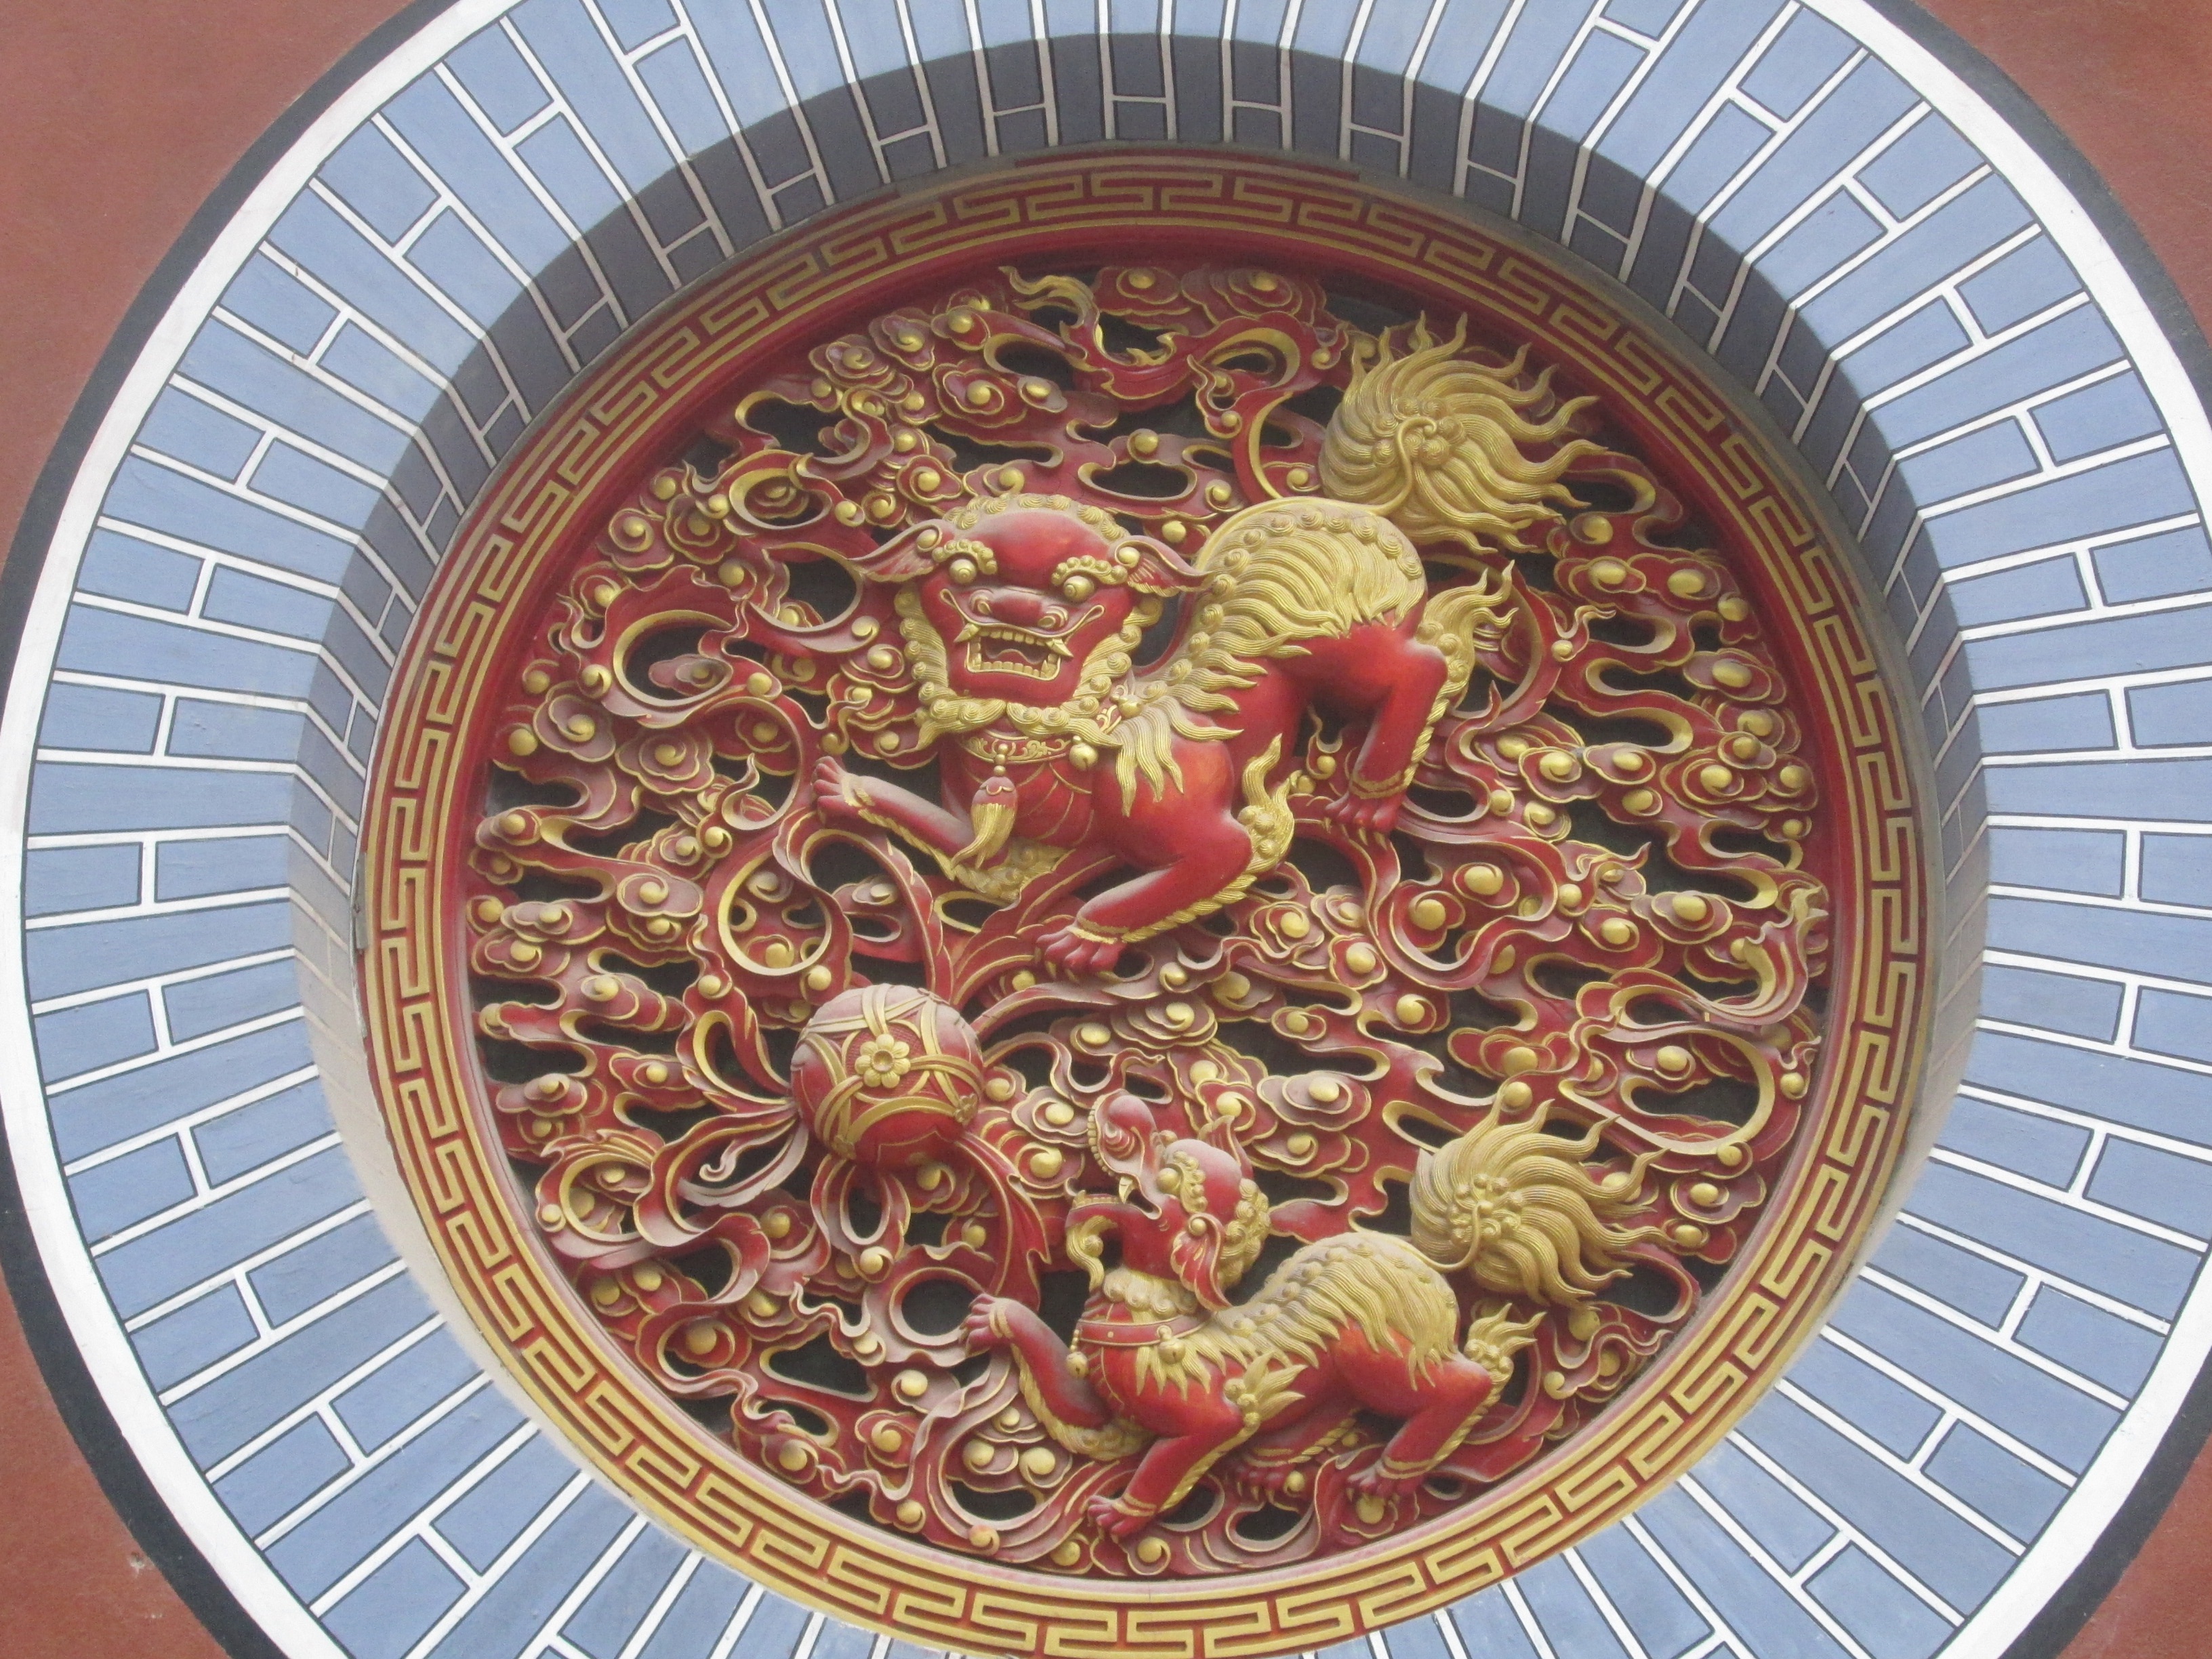
pattern, dish, food, material, art, views, the scenery, china wind, dishware, kunming, qiongzhusi